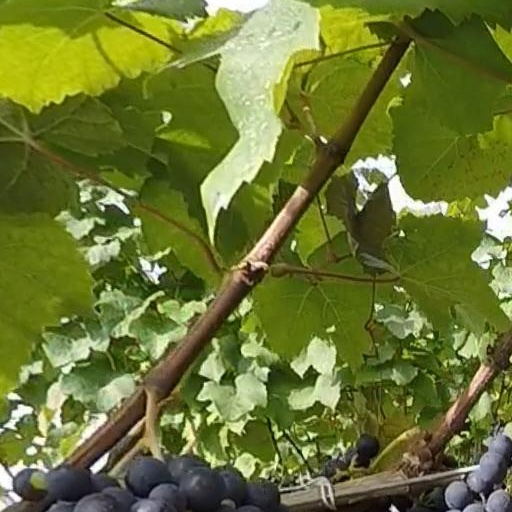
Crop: grape